Pont-l'Évêque Prison

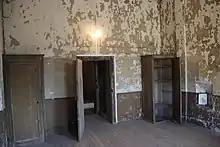
One of the old cells restored to its original condition.

including the gate being opened during the day by the head warden, Fernand Billa, while inmates were theoretically expected to return in the evening and carry out "tasks inherent to prison management". The prison was closed shortly afterwards in 1953.